Guben

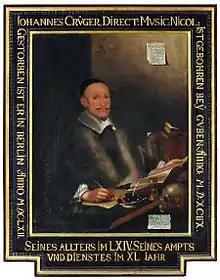
Johann Crüger

At the Potsdam Conference at the end of World War II in 1945, the boundary between Germany and Poland was fixed as the Oder–Neisse line. Because Guben was on the Lusatian Neisse, the city was separated into German Guben and Polish Gubin.